Olupandu

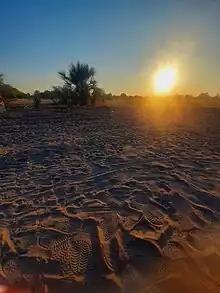
Sunset at Olupandu village

Olupandu is a village situated at the southern side of northern Namibia, in the Etayi Constituency of the Omusati Region. It is from the border between Angola and Namibia. According to the 2001 census, it has a population of 50,000 people, and it covers up to .